Charles Wang

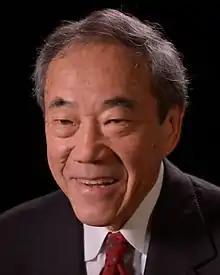
Wang in 2016

Charles B. Wang (August 19, 1944 – October 21, 2018) was a Chinese-American billionaire, businessman, and philanthropist, who was a co-founder and CEO of Computer Associates International, Inc. (later renamed CA Technologies). He was a minority owner (and past majority owner) of the NHL's New York Islanders ice hockey team and their AHL affiliate.